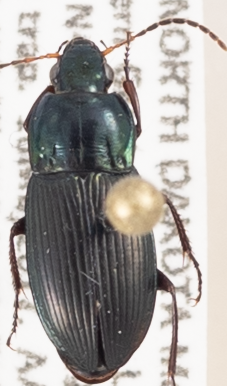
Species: Poecilus lucublandus
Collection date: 2017-05-16
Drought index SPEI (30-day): -0.594
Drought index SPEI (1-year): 0.03
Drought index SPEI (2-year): -0.058